List of first minority male lawyers and judges in the United States

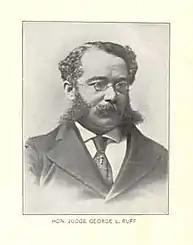

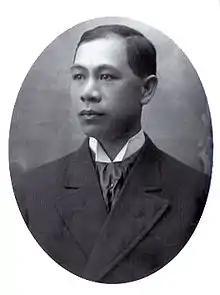

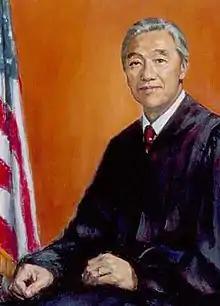

See "Lists of law clerks of the Supreme Court of the United States"